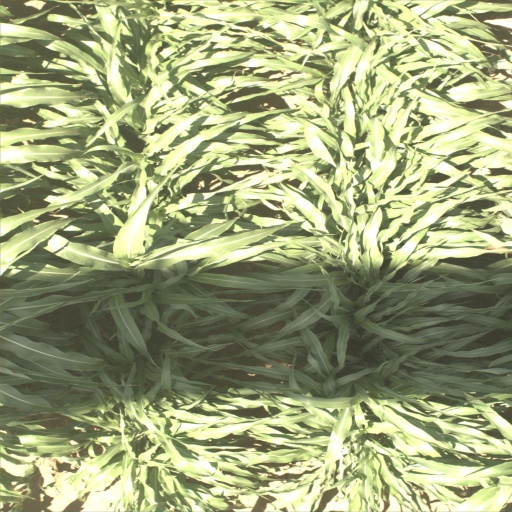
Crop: sorghum